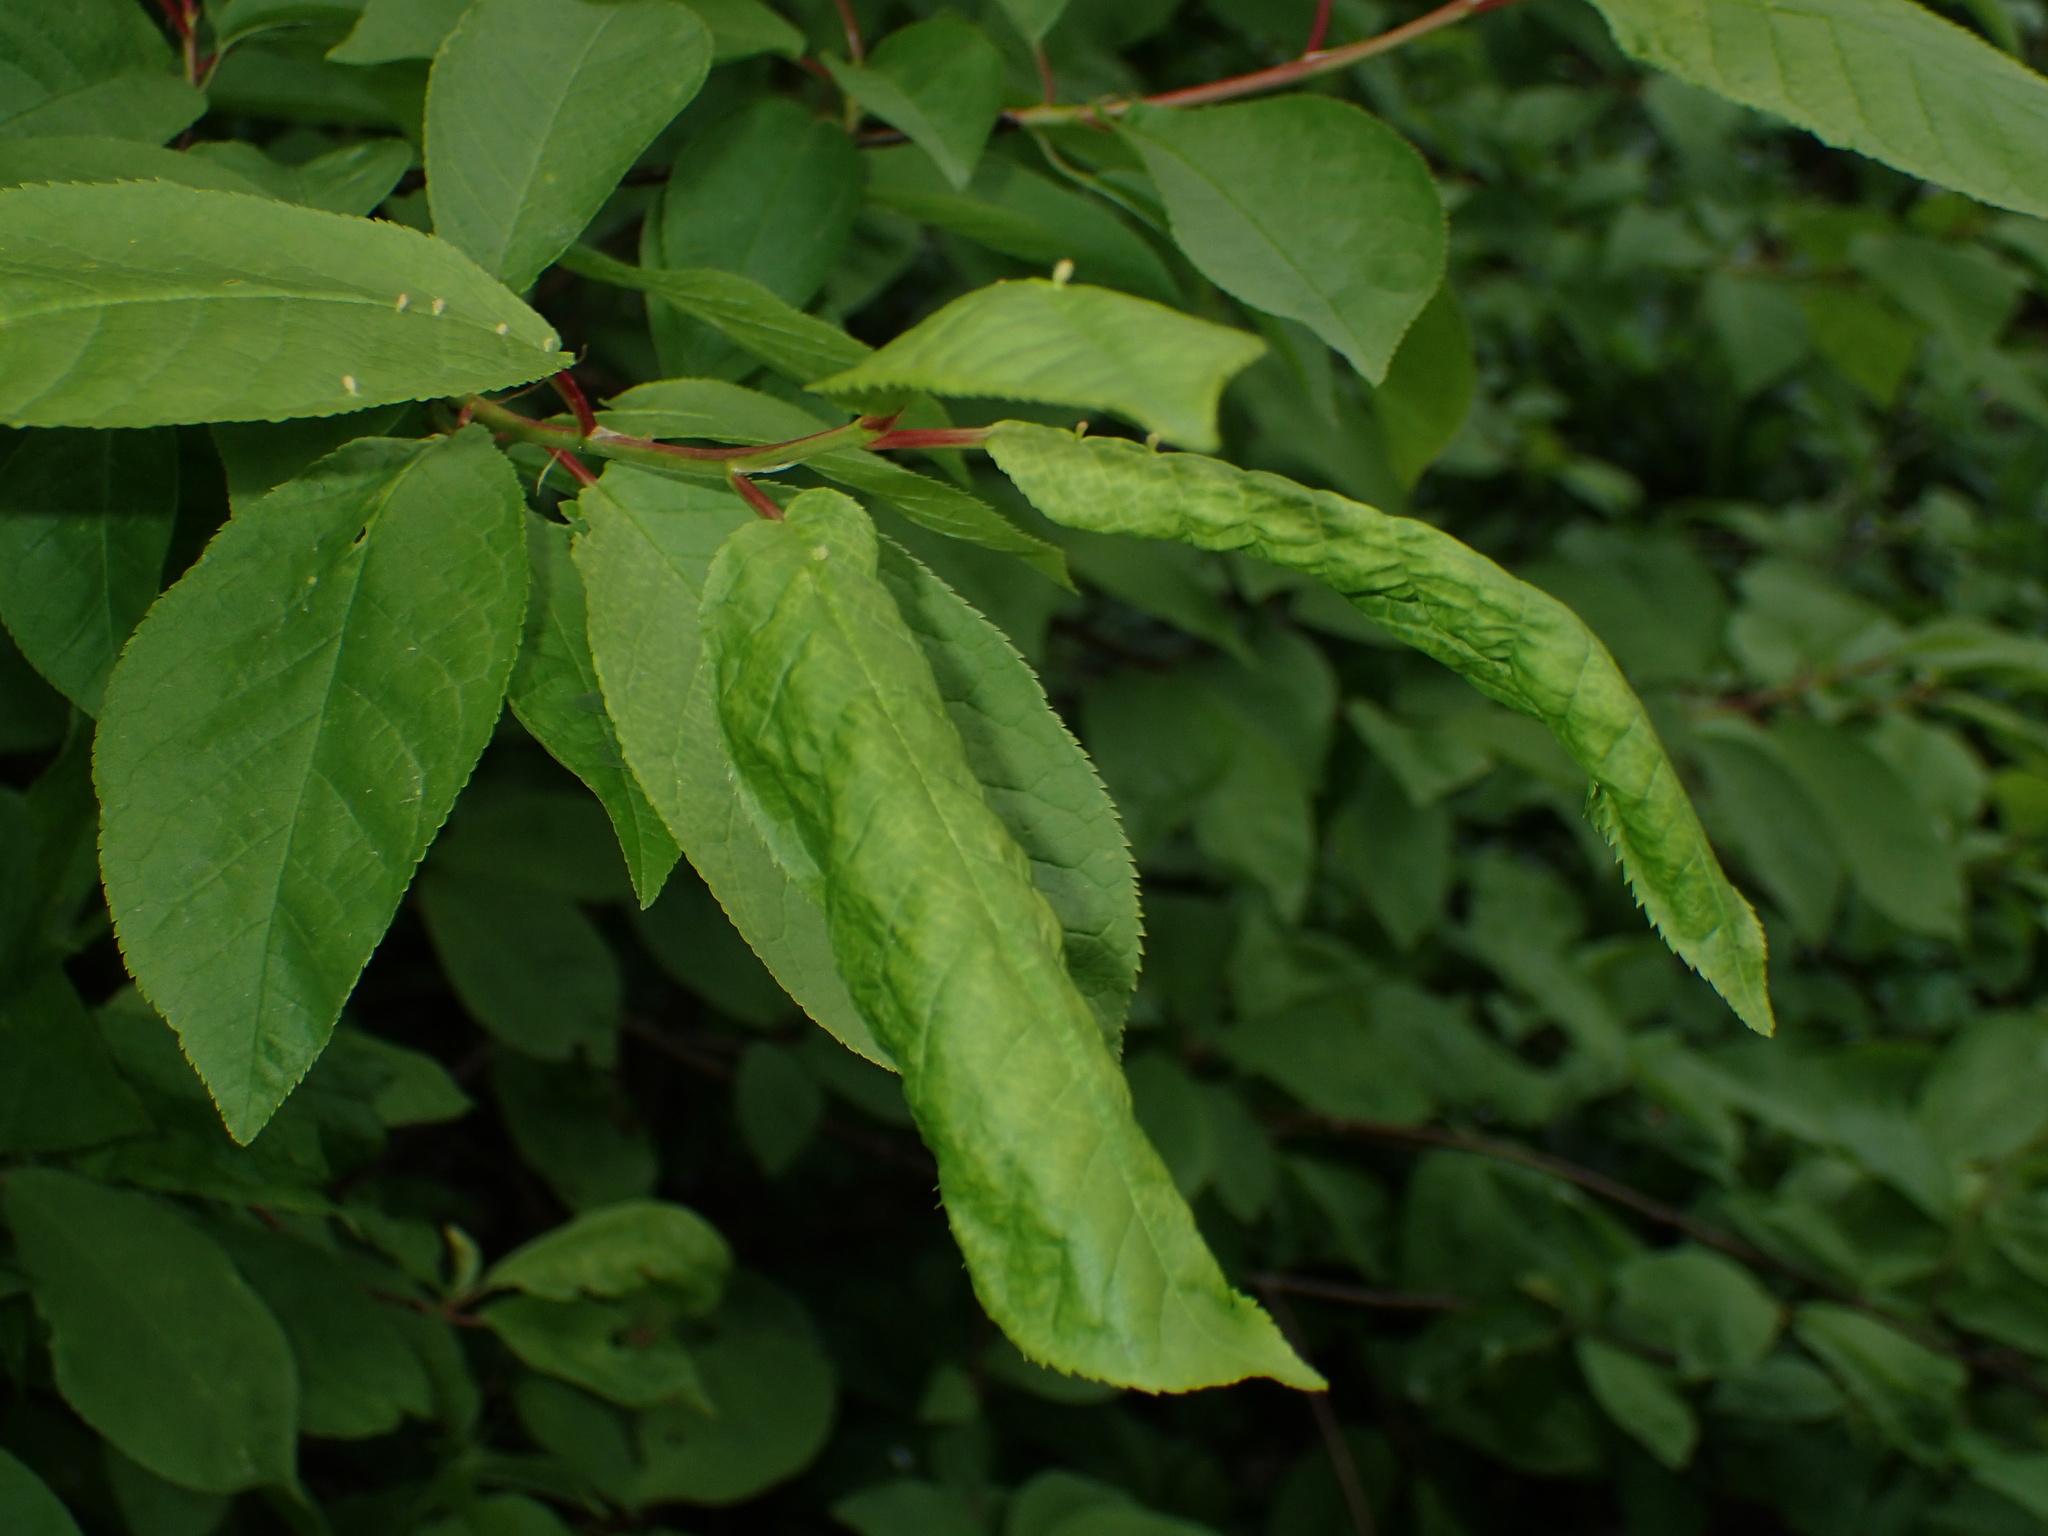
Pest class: bird_cherry_oat_aphid